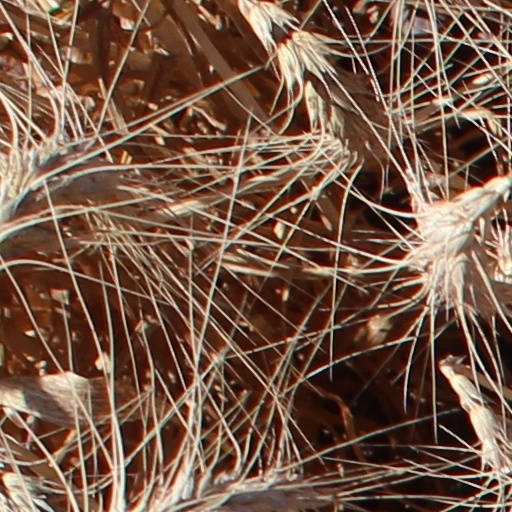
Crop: wheat